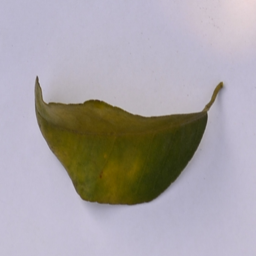
Plant part: leaf
Disease: greening